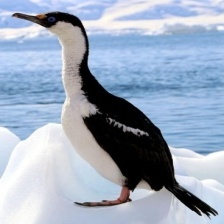
Species: IMPERIAL SHAQ
Scientific name: LEUCOCARBO ATRICEPS